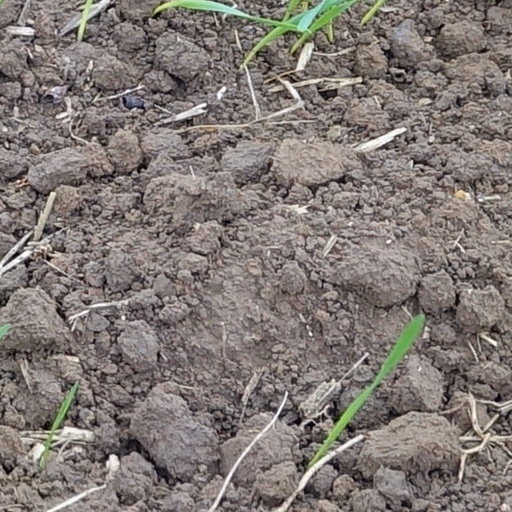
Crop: wheat